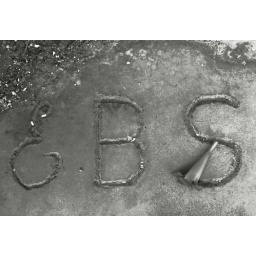
Carved into a sidewalk near an abandoned building in Barnsdall, Oklahoma.